Owlpen Manor

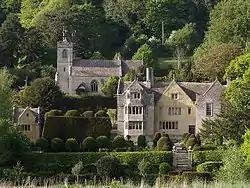
Owlpen Manor from the south, with Court House (left) and church

Owlpen Manor is a Tudor Grade I listed manor house of the Mander family, situated in the village of Owlpen in the Stroud district in Gloucestershire, England. There is an associated estate set in a valley within the Cotswold Area of Outstanding Natural Beauty. The manor house is about east of Uley, and east of Dursley.